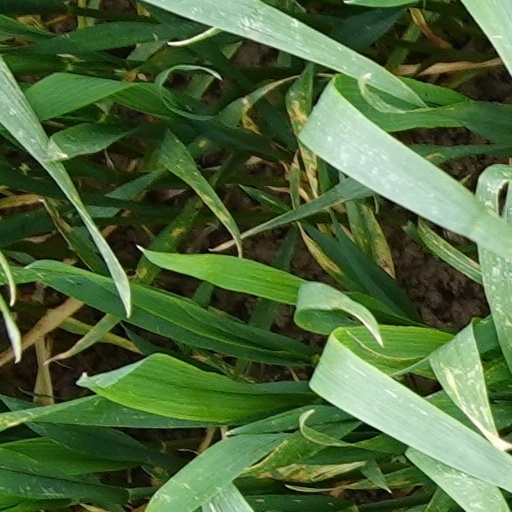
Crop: wheat